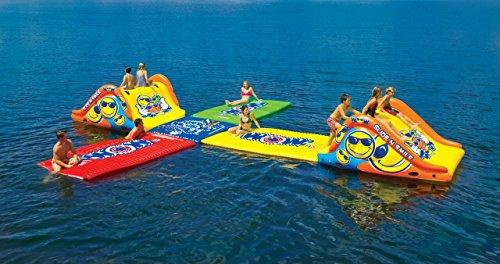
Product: WOW Watersports 18-2000 Slide N Smile Floating 2 Lane Waterslide, 9 Feet Long
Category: Toys & Games | Sports & Outdoor Play | Pools & Water Toys | Pool Toys | Inflatable Water Slides
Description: Giant 108 x 84 x 50" 2 lane Waterslide.
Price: $259.56